George Augustus Graham

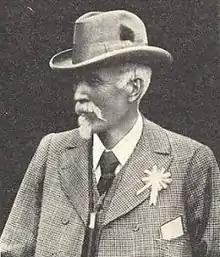
George Augustus Graham Esq.

Captain George Augustus Graham (6 August 1833 – 21 October 1909) was a British Army officer, historian and dog breeder. He is best known for reviving the Irish Wolfhound from Irish foundation stocks and establishing the modern breed standard.